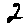
Label: 2